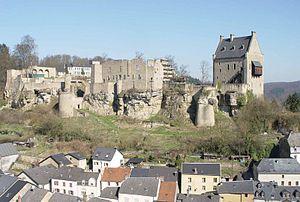
Le château de Larochette (Luxembourg) Lëtzebuergesch: Buerg Fiels